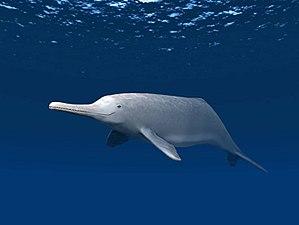
La liste des cétacés éteints présente les genres éteints et les espèces de l'ordre des cétacés. Les cétacés sont descendants de mammifères terrestres, les artiodactyles. Ces premiers cétacés deviennent progressivement mieux adaptés pour la natation que pour la marche sur la terre, évoluant finalement vers des cétacés entièrement marins.
Arktocara est un genre éteint de dauphins d’eau douce qui a vécu lors de l’Oligocène supérieur, il y a environ 25 Ma.